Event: Nepal Earthquake
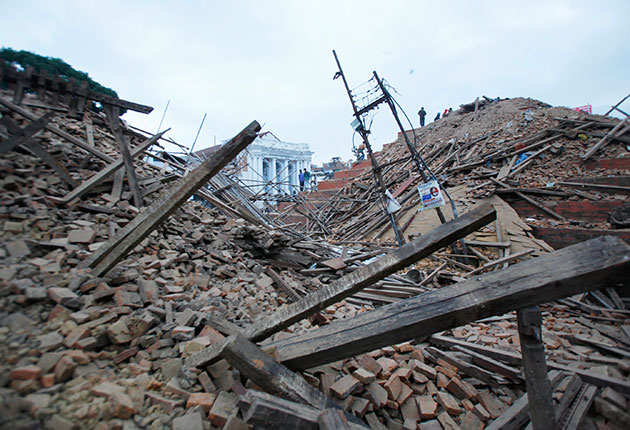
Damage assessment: damage